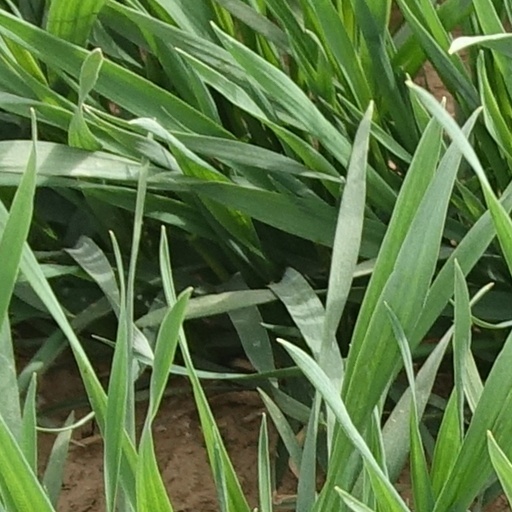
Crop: wheat